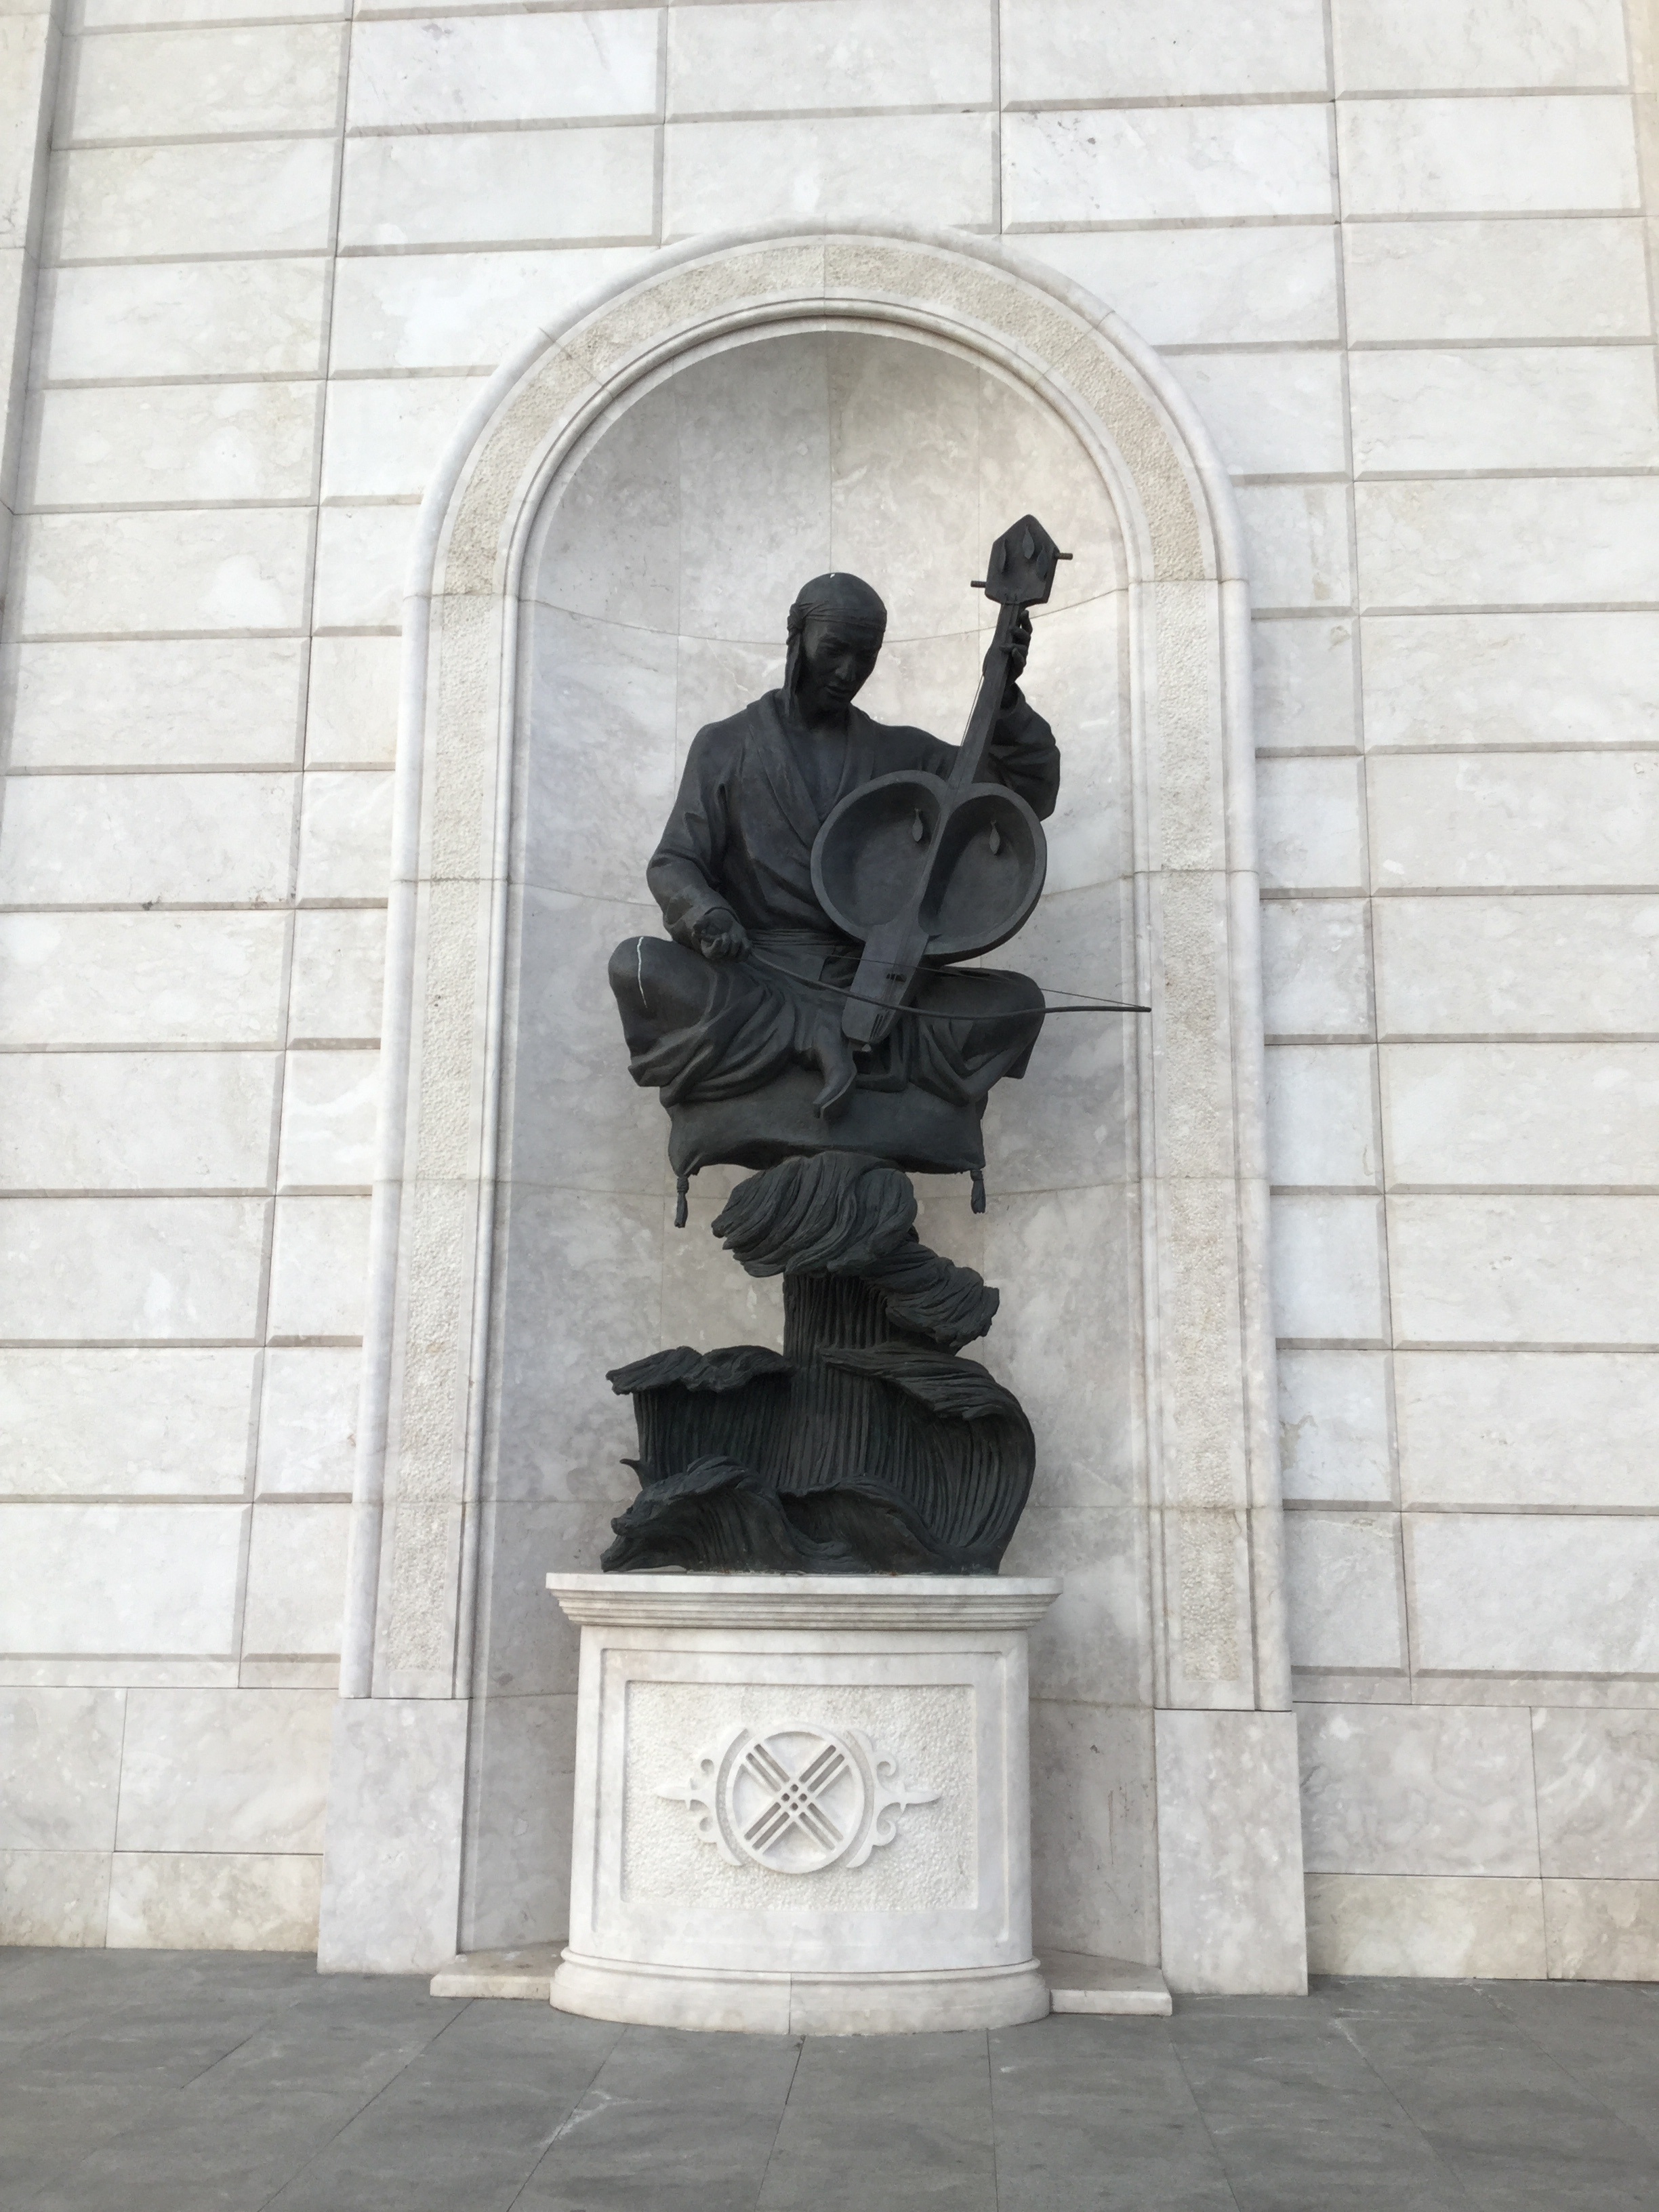
monument, statue, musician, sculpture, memorial, art, stone carving, kazakhstan